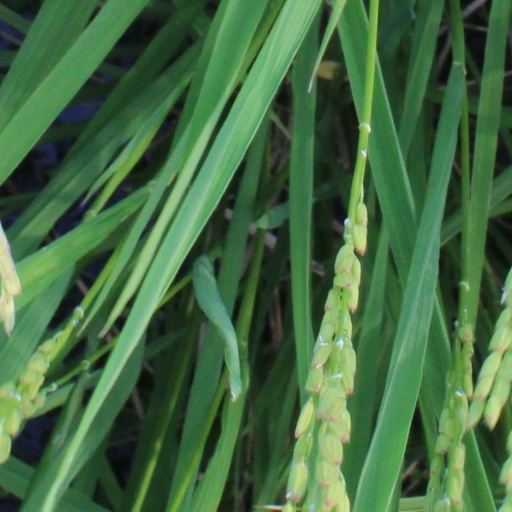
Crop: rice